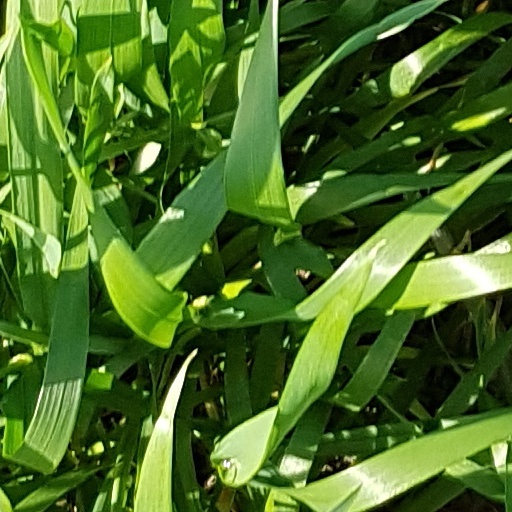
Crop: wheat